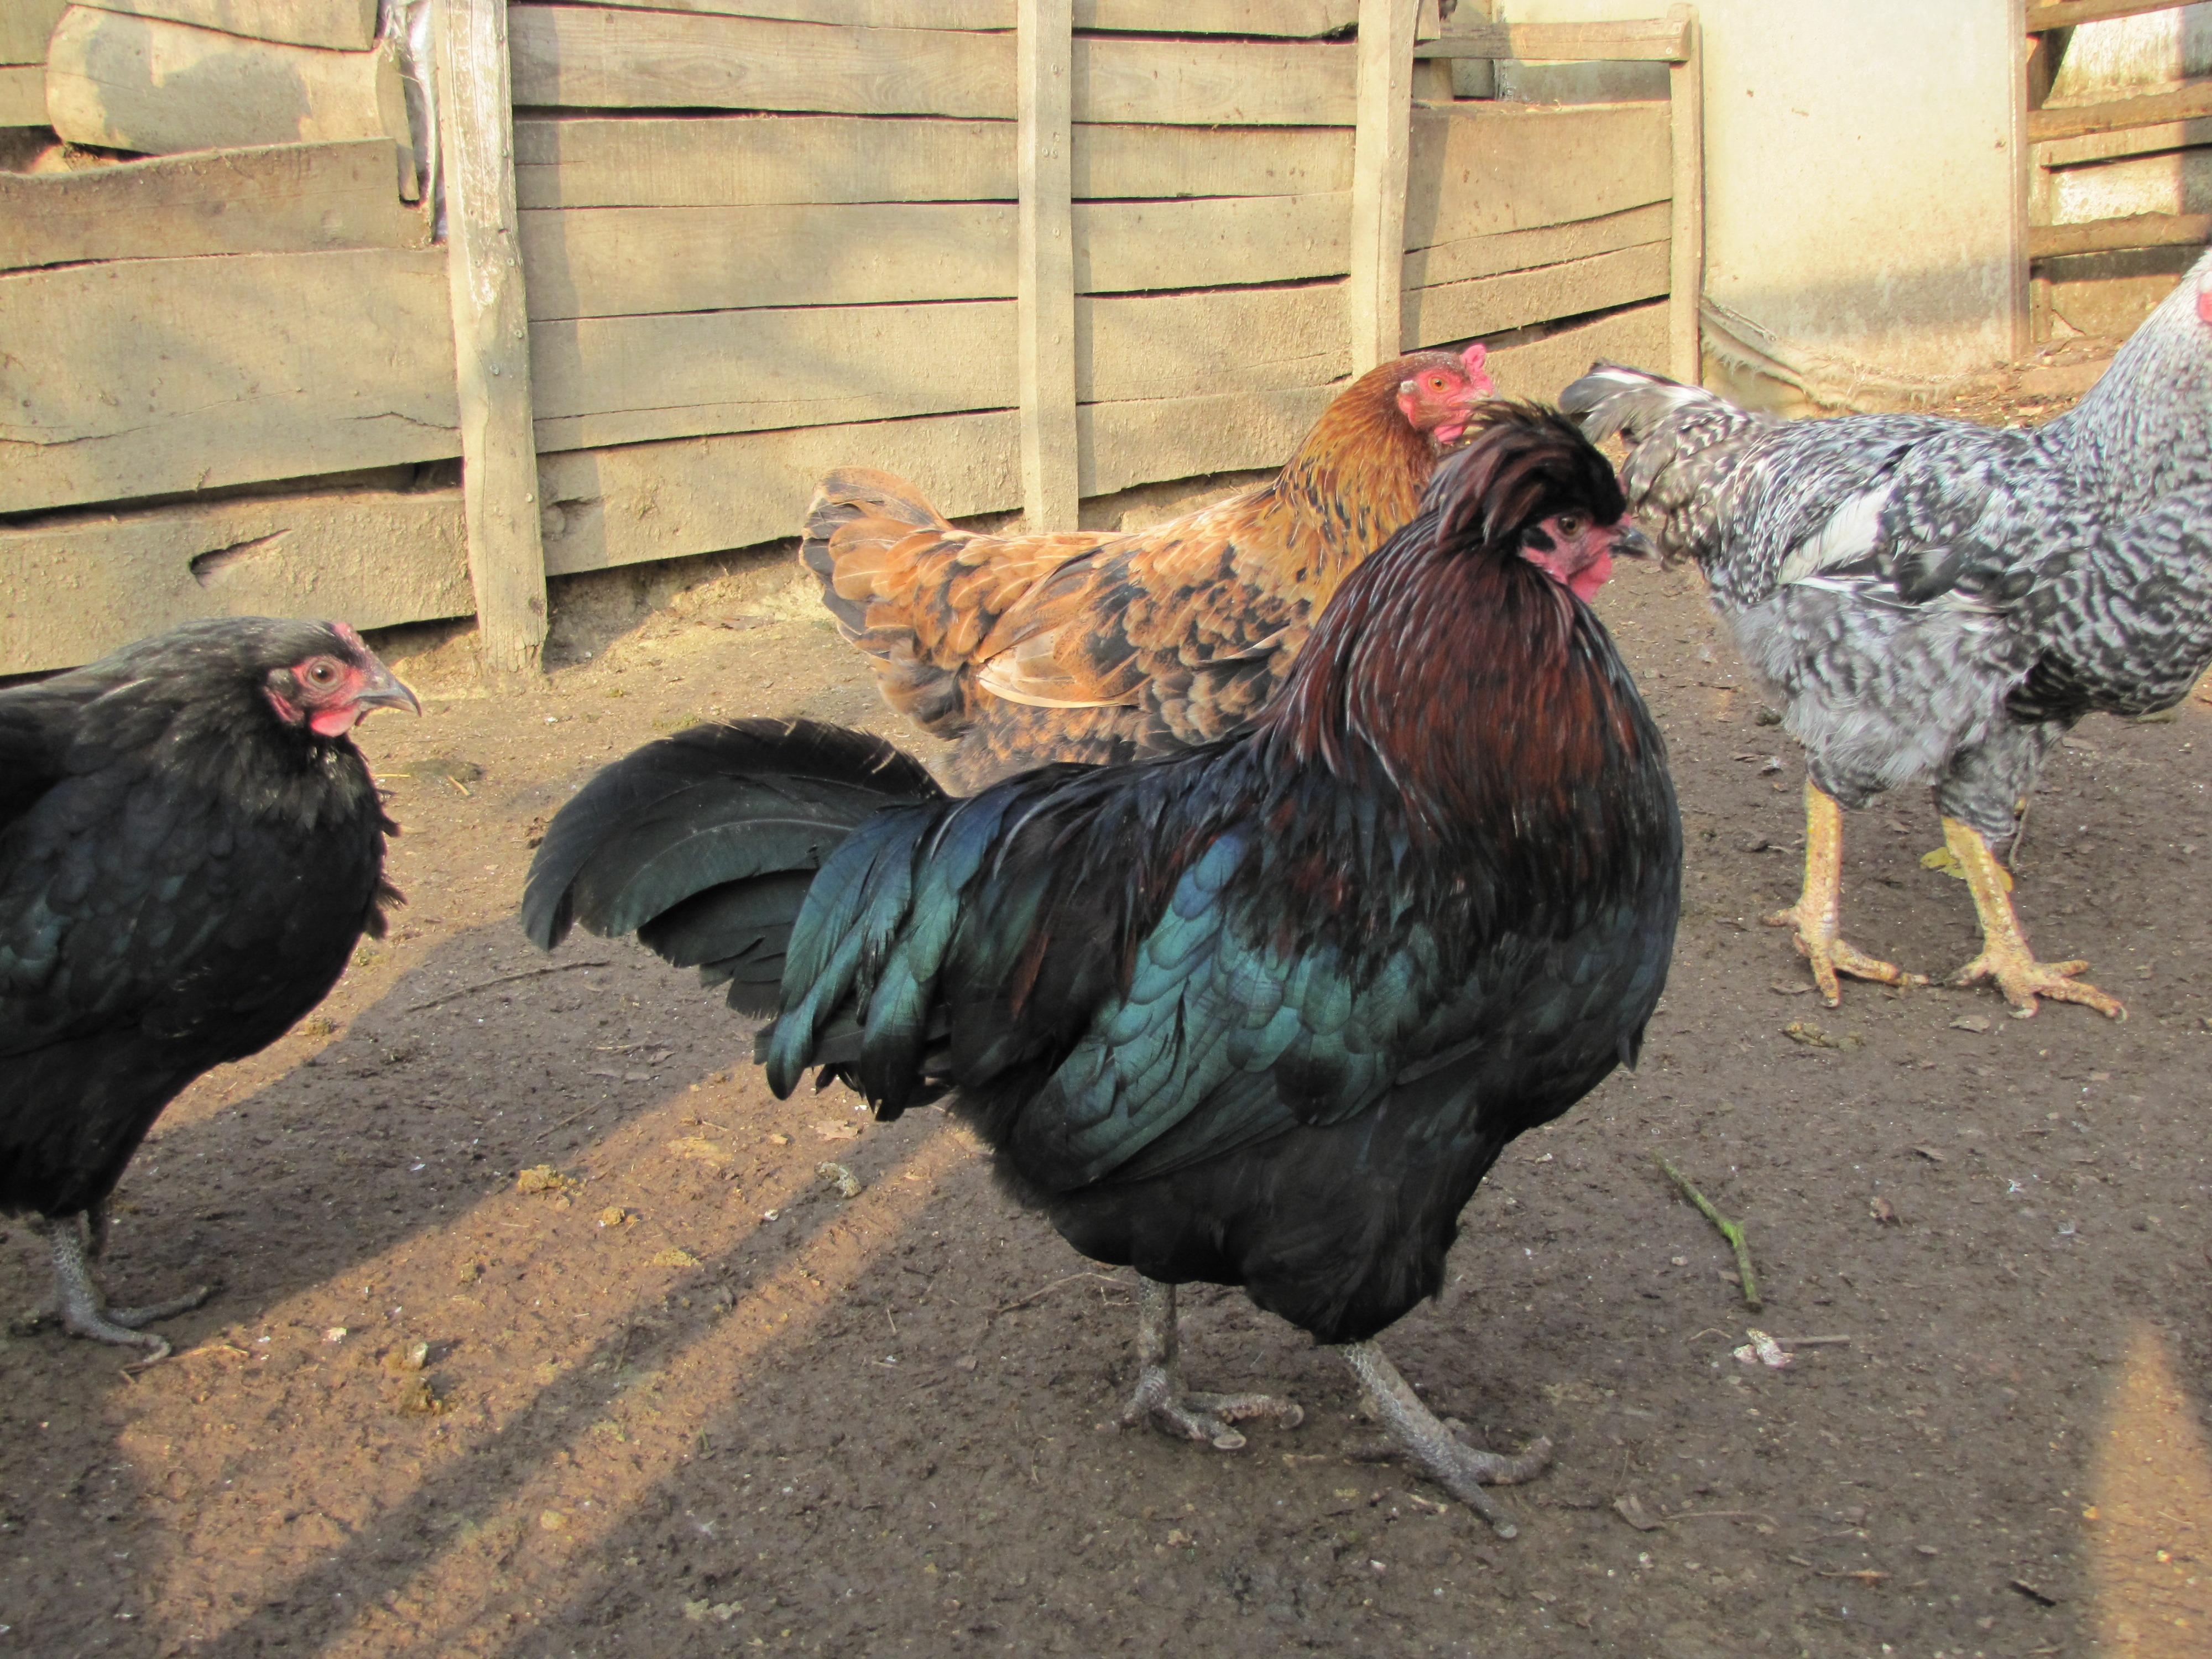
bird, beak, chicken, fowl, fauna, rooster, poultry, birds, galliformes, vertebrate, phasianidae, hens, chicken coop, domesticated turkey